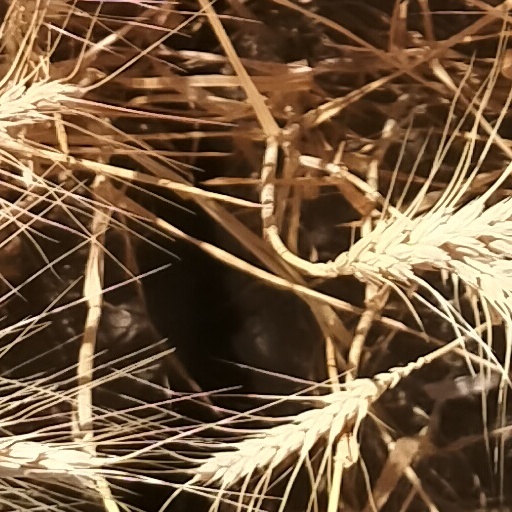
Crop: wheat